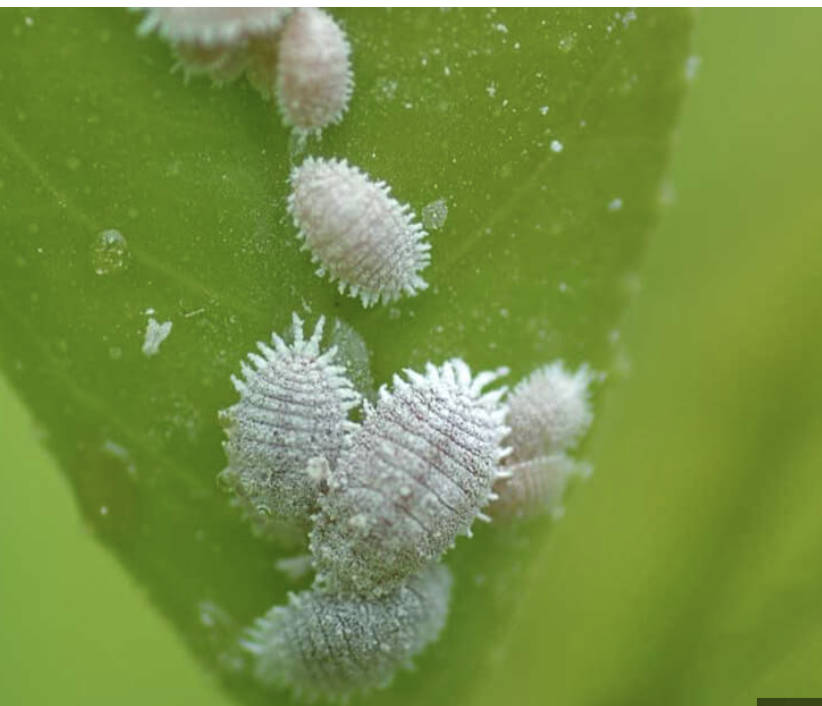
Label: mealybug_infestation